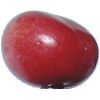
Label: Cherry 2